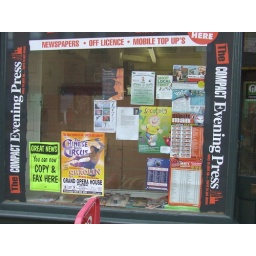
Signs in the window of a newspaper shop.